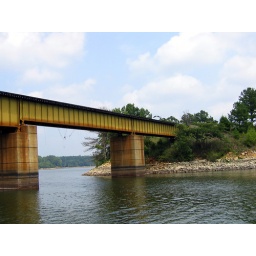
going under a railroad bridge